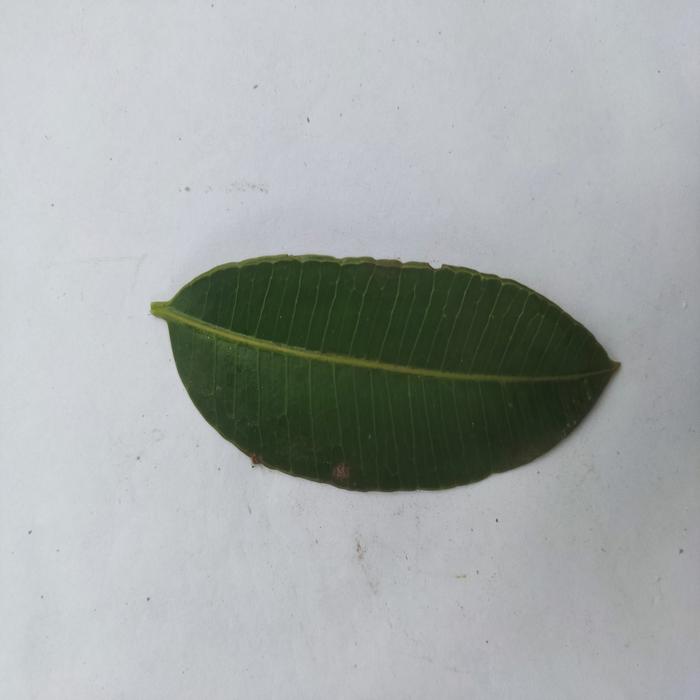
Crop: Hog Plum
Leaf condition: Heathy_Leaf